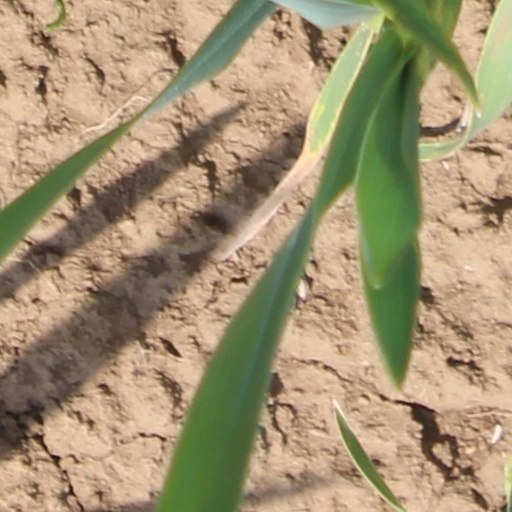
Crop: wheat